Worplesdon

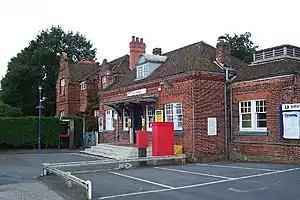
Worplesdon railway station

South Western Railway operates a typically hourly service in each direction between London Waterloo and Guildford from Worplesdon railway station. Most southbound services continue to or .